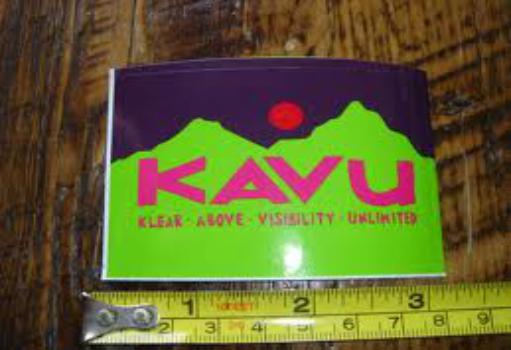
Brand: Kavu
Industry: Clothes